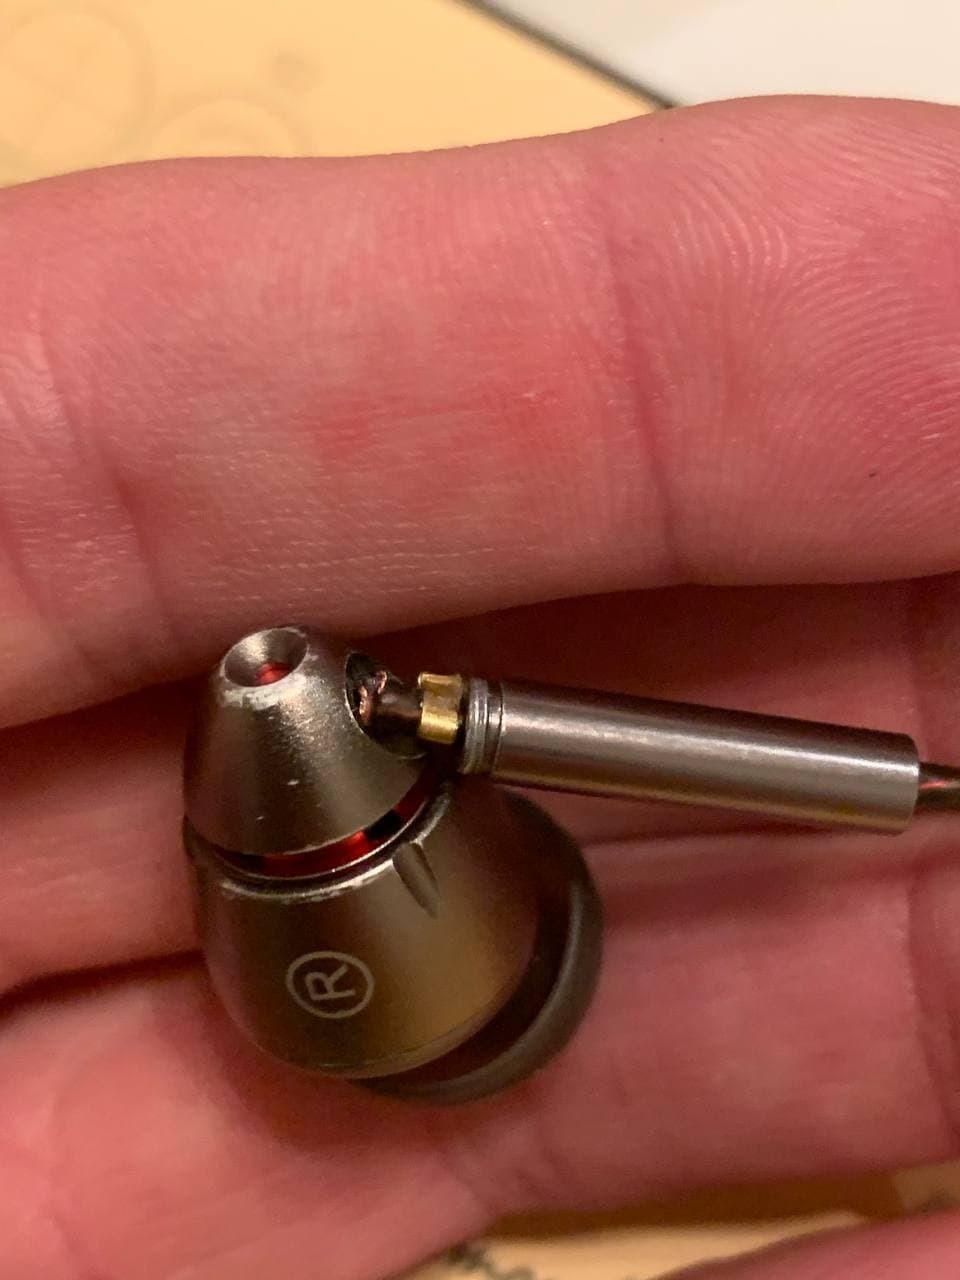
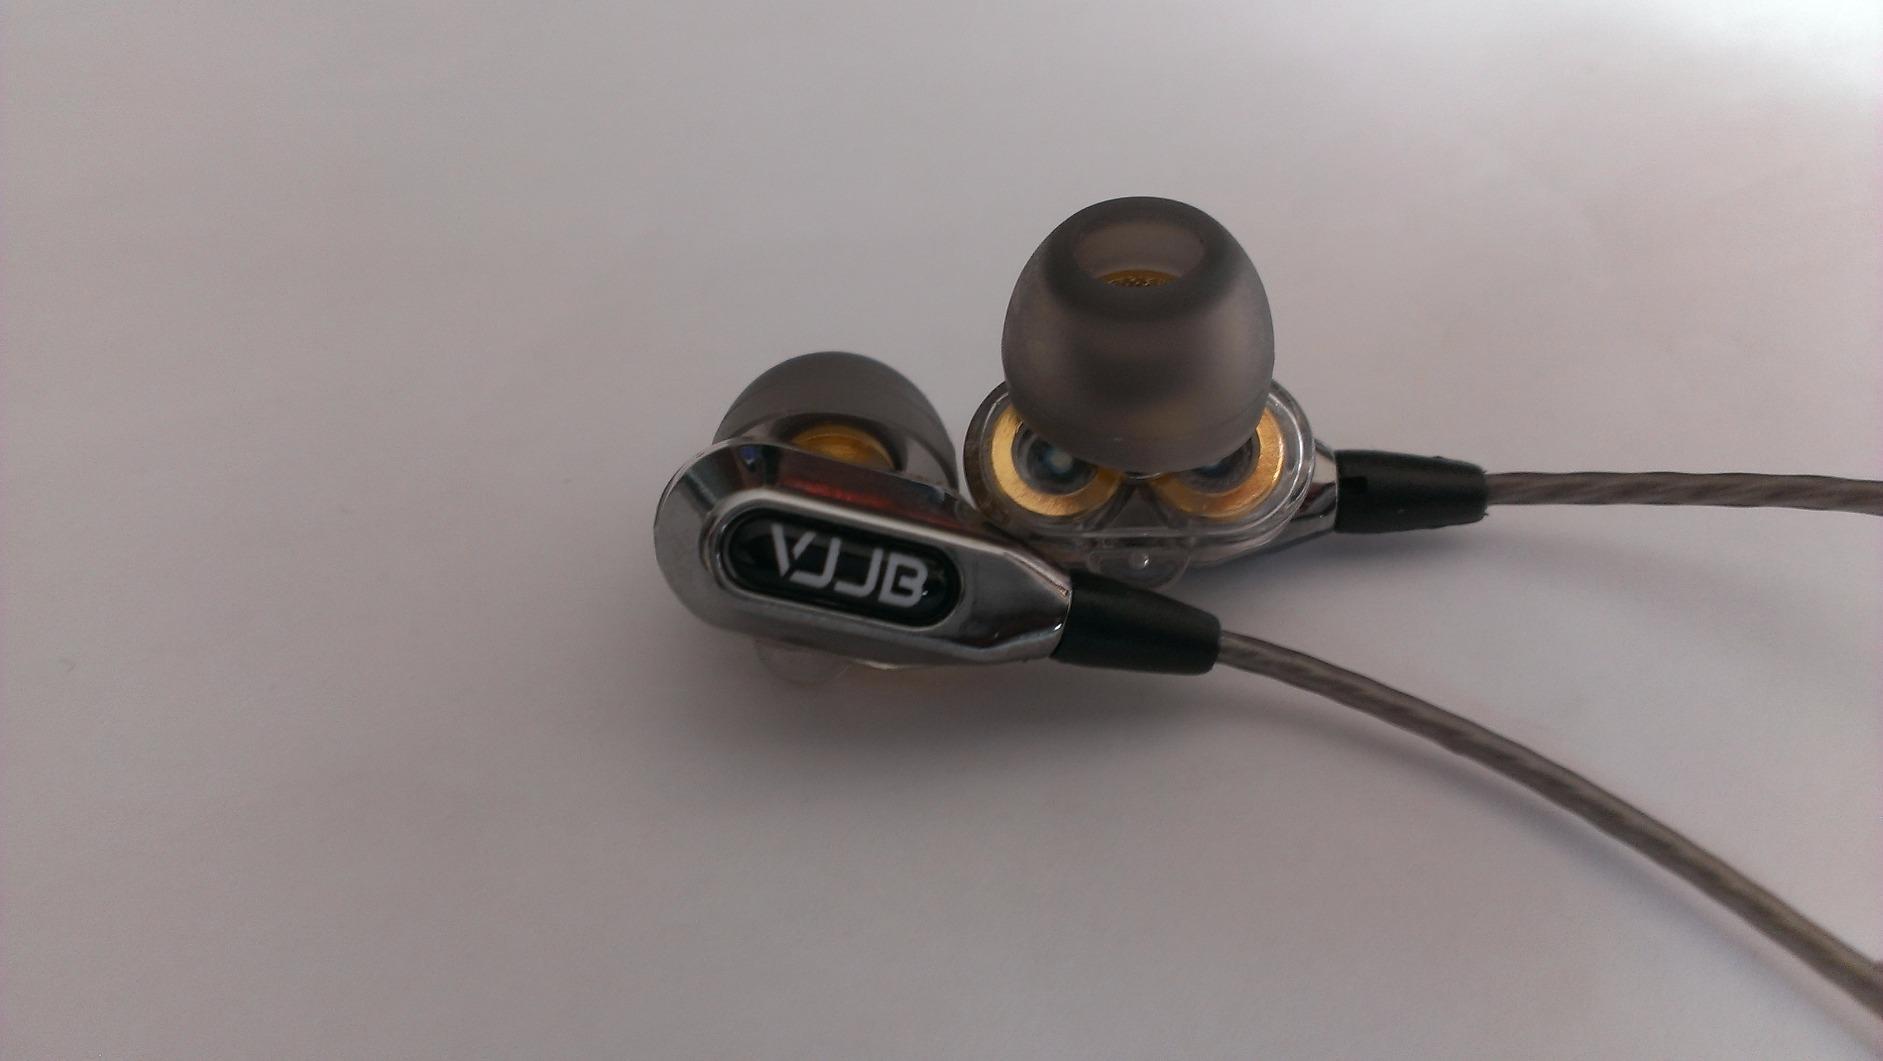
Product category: headphones
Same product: no